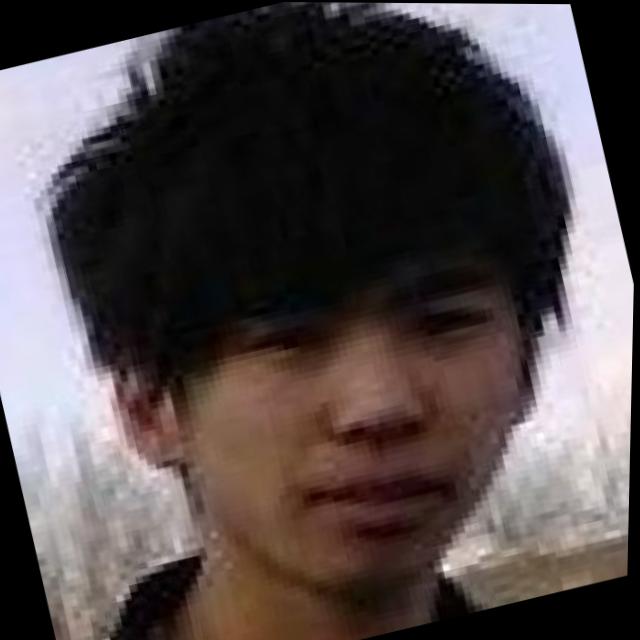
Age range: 21-44